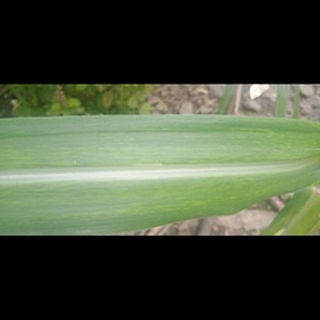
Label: sugarcane_mosaic